Brett Maher (gridiron football)

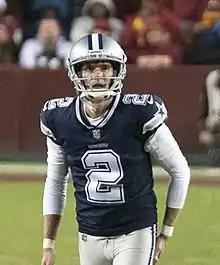
Maher with the Dallas Cowboys in 2018

Brett Maher (born November 21, 1989) is an American former professional football placekicker. He played college football for the Nebraska Cornhuskers. Maher has been a member of nine different National Football League (NFL) teams, and three Canadian Football League (CFL) teams.